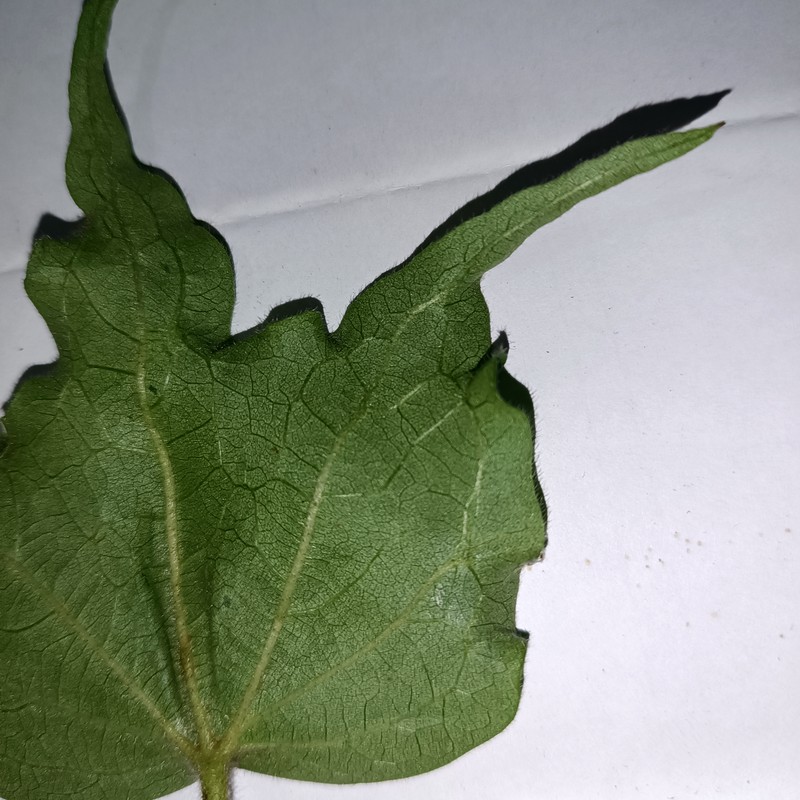
Label: Herbicide Growth Damage